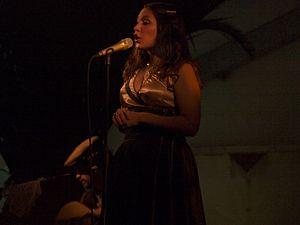
Deolinda est un quartet de musique populaire portugaise, fondé en 2006, inspiré par le fado et par ses origines traditionnelles.
Ana Bacalhau est une chanteuse portugaise, née le 5 novembre 1978, à Lisbonne. Elle est la voix du groupe Deolinda, inspiré par le fado et par la musique traditionnelle portugaise.